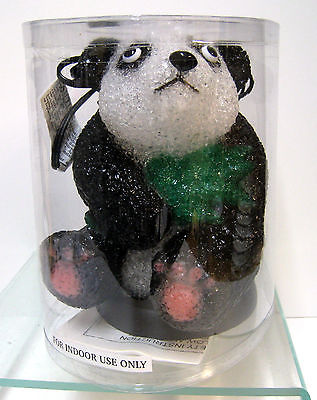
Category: lamp